Okutama, Tokyo

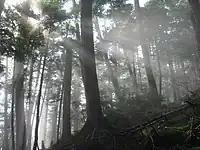
A forest in the Okuchichibu Mountains

All of the town is located in Chichibu Tama Kai National Park.